Gorgonius

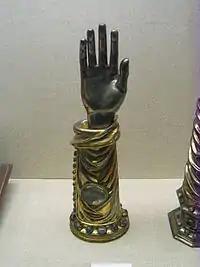
Arm reliquary of Gorgonius of Nicomedia at Minden Cathedral.

In the 8th century, the remains were translated by Chrodegang, Bishop of Metz to the monastery of Gorze in Lorraine. Some of the relics were translated to Minden.